Australian Derby

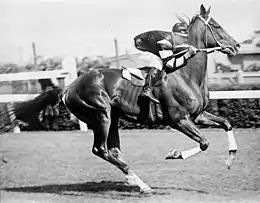
Phar Lap, 1929 winner Jockey Jim Pike

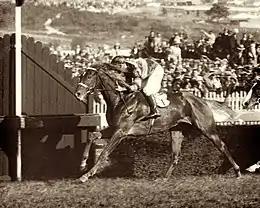
Peter Pan, 1932 winner Jim Pike

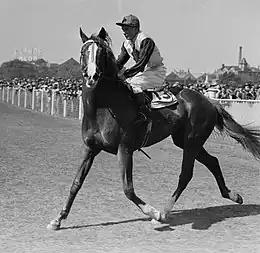
Magnificent, 1945 winner

Inaugurated in 1861 as the AJC Randwick Derby Stakes, the first race was won by Kyogle, a grandson of the Touchstone who was a four-time Champion sire in Great Britain & Ireland. In 1865 the name of the race was changed to the AJC Australia Derby Stakes then from 1873 through 1993 it was called the AJC Derby. Although the race officially became the AJC Australian Derby in 1994, it is still commonly referred to as the AJC Derby.